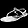
Label: Sandal